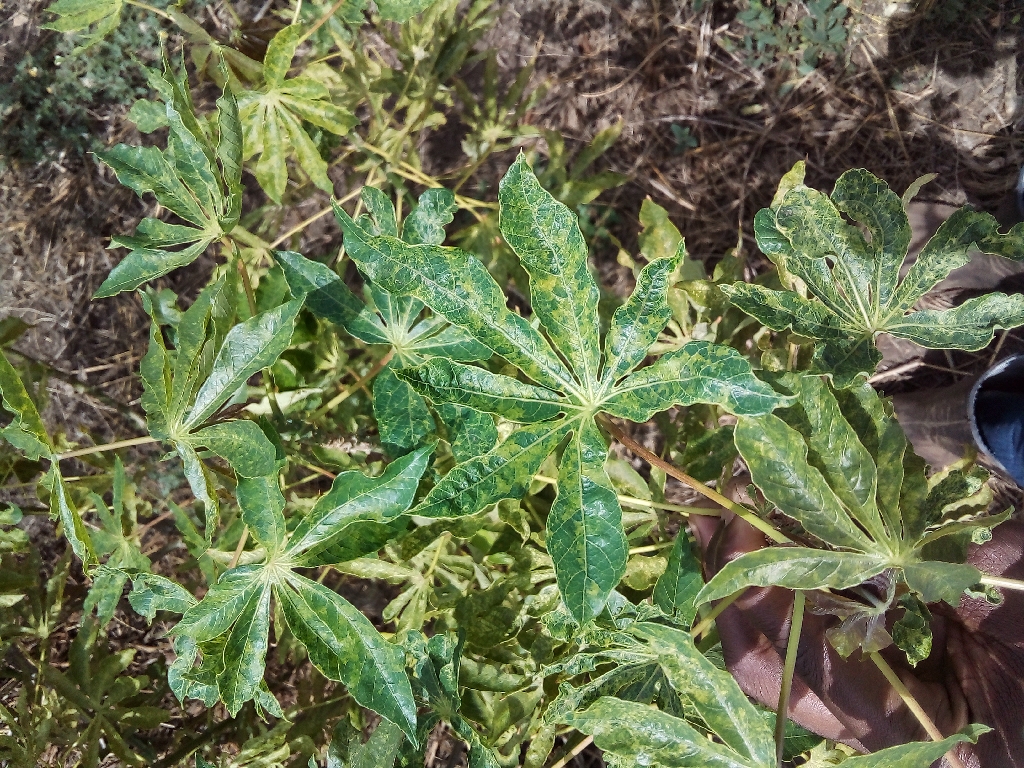
Label: cassava mosaic disease (cmd)